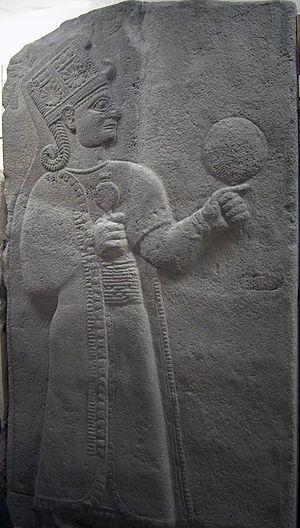
Cette liste de femmes monarques recense toutes les femmes qui ont régné, en fait ou seulement en titre, sur un pays en qualité de reine, d'impératrice ou d'autre titre similaire, ainsi que celui de régente.
Kubaba est la déesse reine de la ville antique de Karkemish, parèdre du dieu de l'orage.